Haspelmoor station

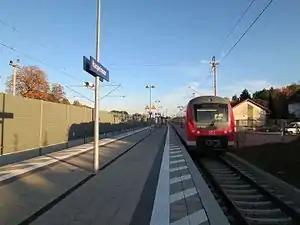

Haspelmoor station is a railway station in the Haspelmoor district of the municipality of Hattenhofen, located in the district of Fürstenfeldbruck in Upper Bavaria, Germany.